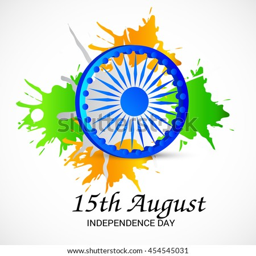
vector illustration of a colorful grungy background for holiday .